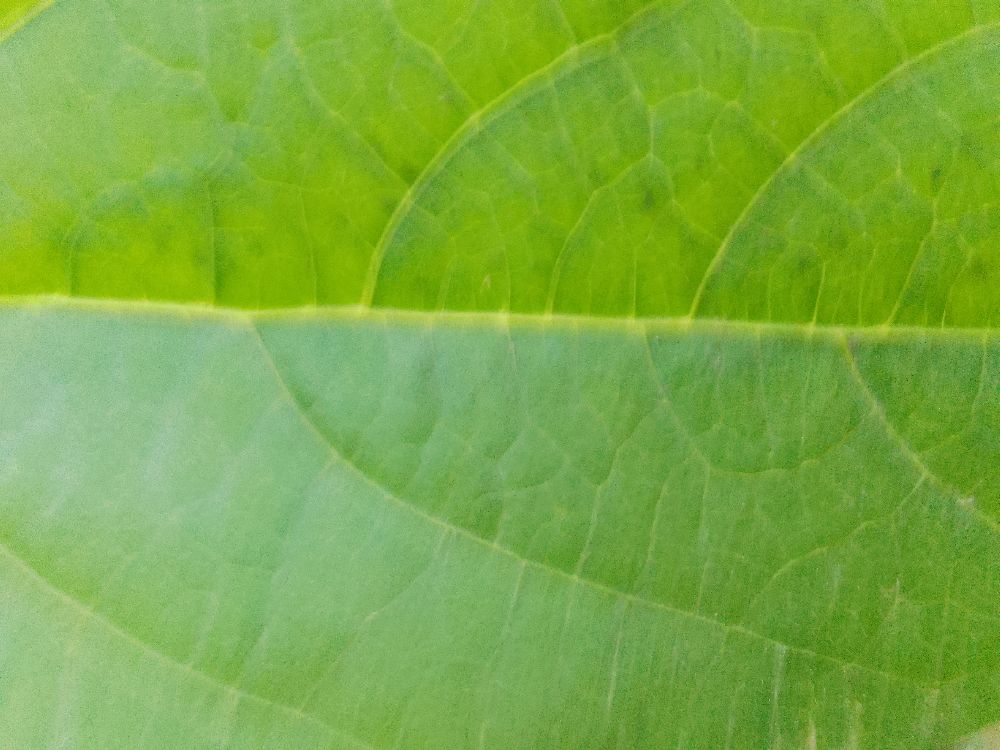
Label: healthy